Sri Malaiperumal Koil

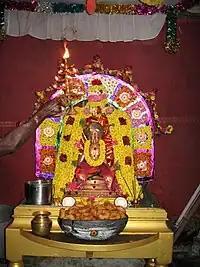
Idol of Sri Malaiperumal Swamy decorated with flowers during the Pournami Pooja organized in January 2009

Currently, this temple is going through renovation work with the help of funds flowing from within Tamil Nadu as well as around the world including Japan and Canada.